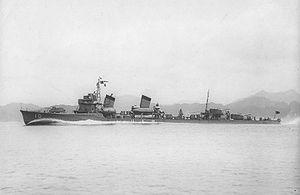
Cette liste dresse les plus grandes catastrophes maritimes pendant la Seconde Guerre mondiale au regard du nombre de victimes. Du fait de son contexte, une Seconde Guerre mondiale sanguinaire entachée de nombreux drames, ces catastrophes resteront longtemps quasi ignorées.
Le Sagiri était un destroyer de classe Fubuki en service dans la Marine impériale japonaise pendant la Seconde Guerre mondiale.